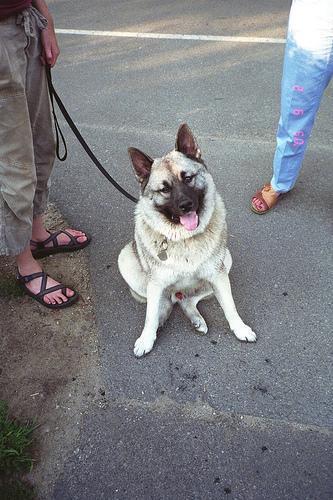
Norwegian_elkhound